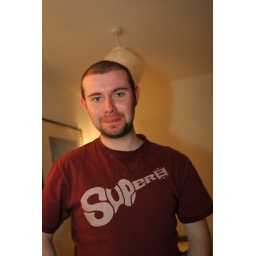
I didn't have room for my guitar in the car so Lauren suggested we play Nick's nipples instead.